S. Sharma

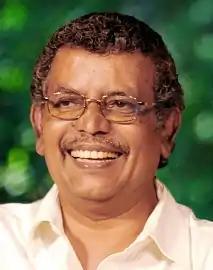

Sekharan Sharma (born 24 October 1954) is an Indian politician who belongs to the Communist Party of India (Marxist). He is a former minister for fisheries, registration and harbour engineering, and electricity and co-operation in the Government of Kerala and a member of Kerala State Committee of Communist Party of India (Marxist). He represents the Vypeen constituency in the Kerala Legislative Assembly. He has served as the chairman of Kochi Smart City and has been on the board of Cochin International Airport.